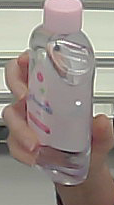
Product: johnson_baby